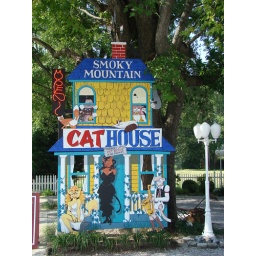
The best little cat house in the smokies